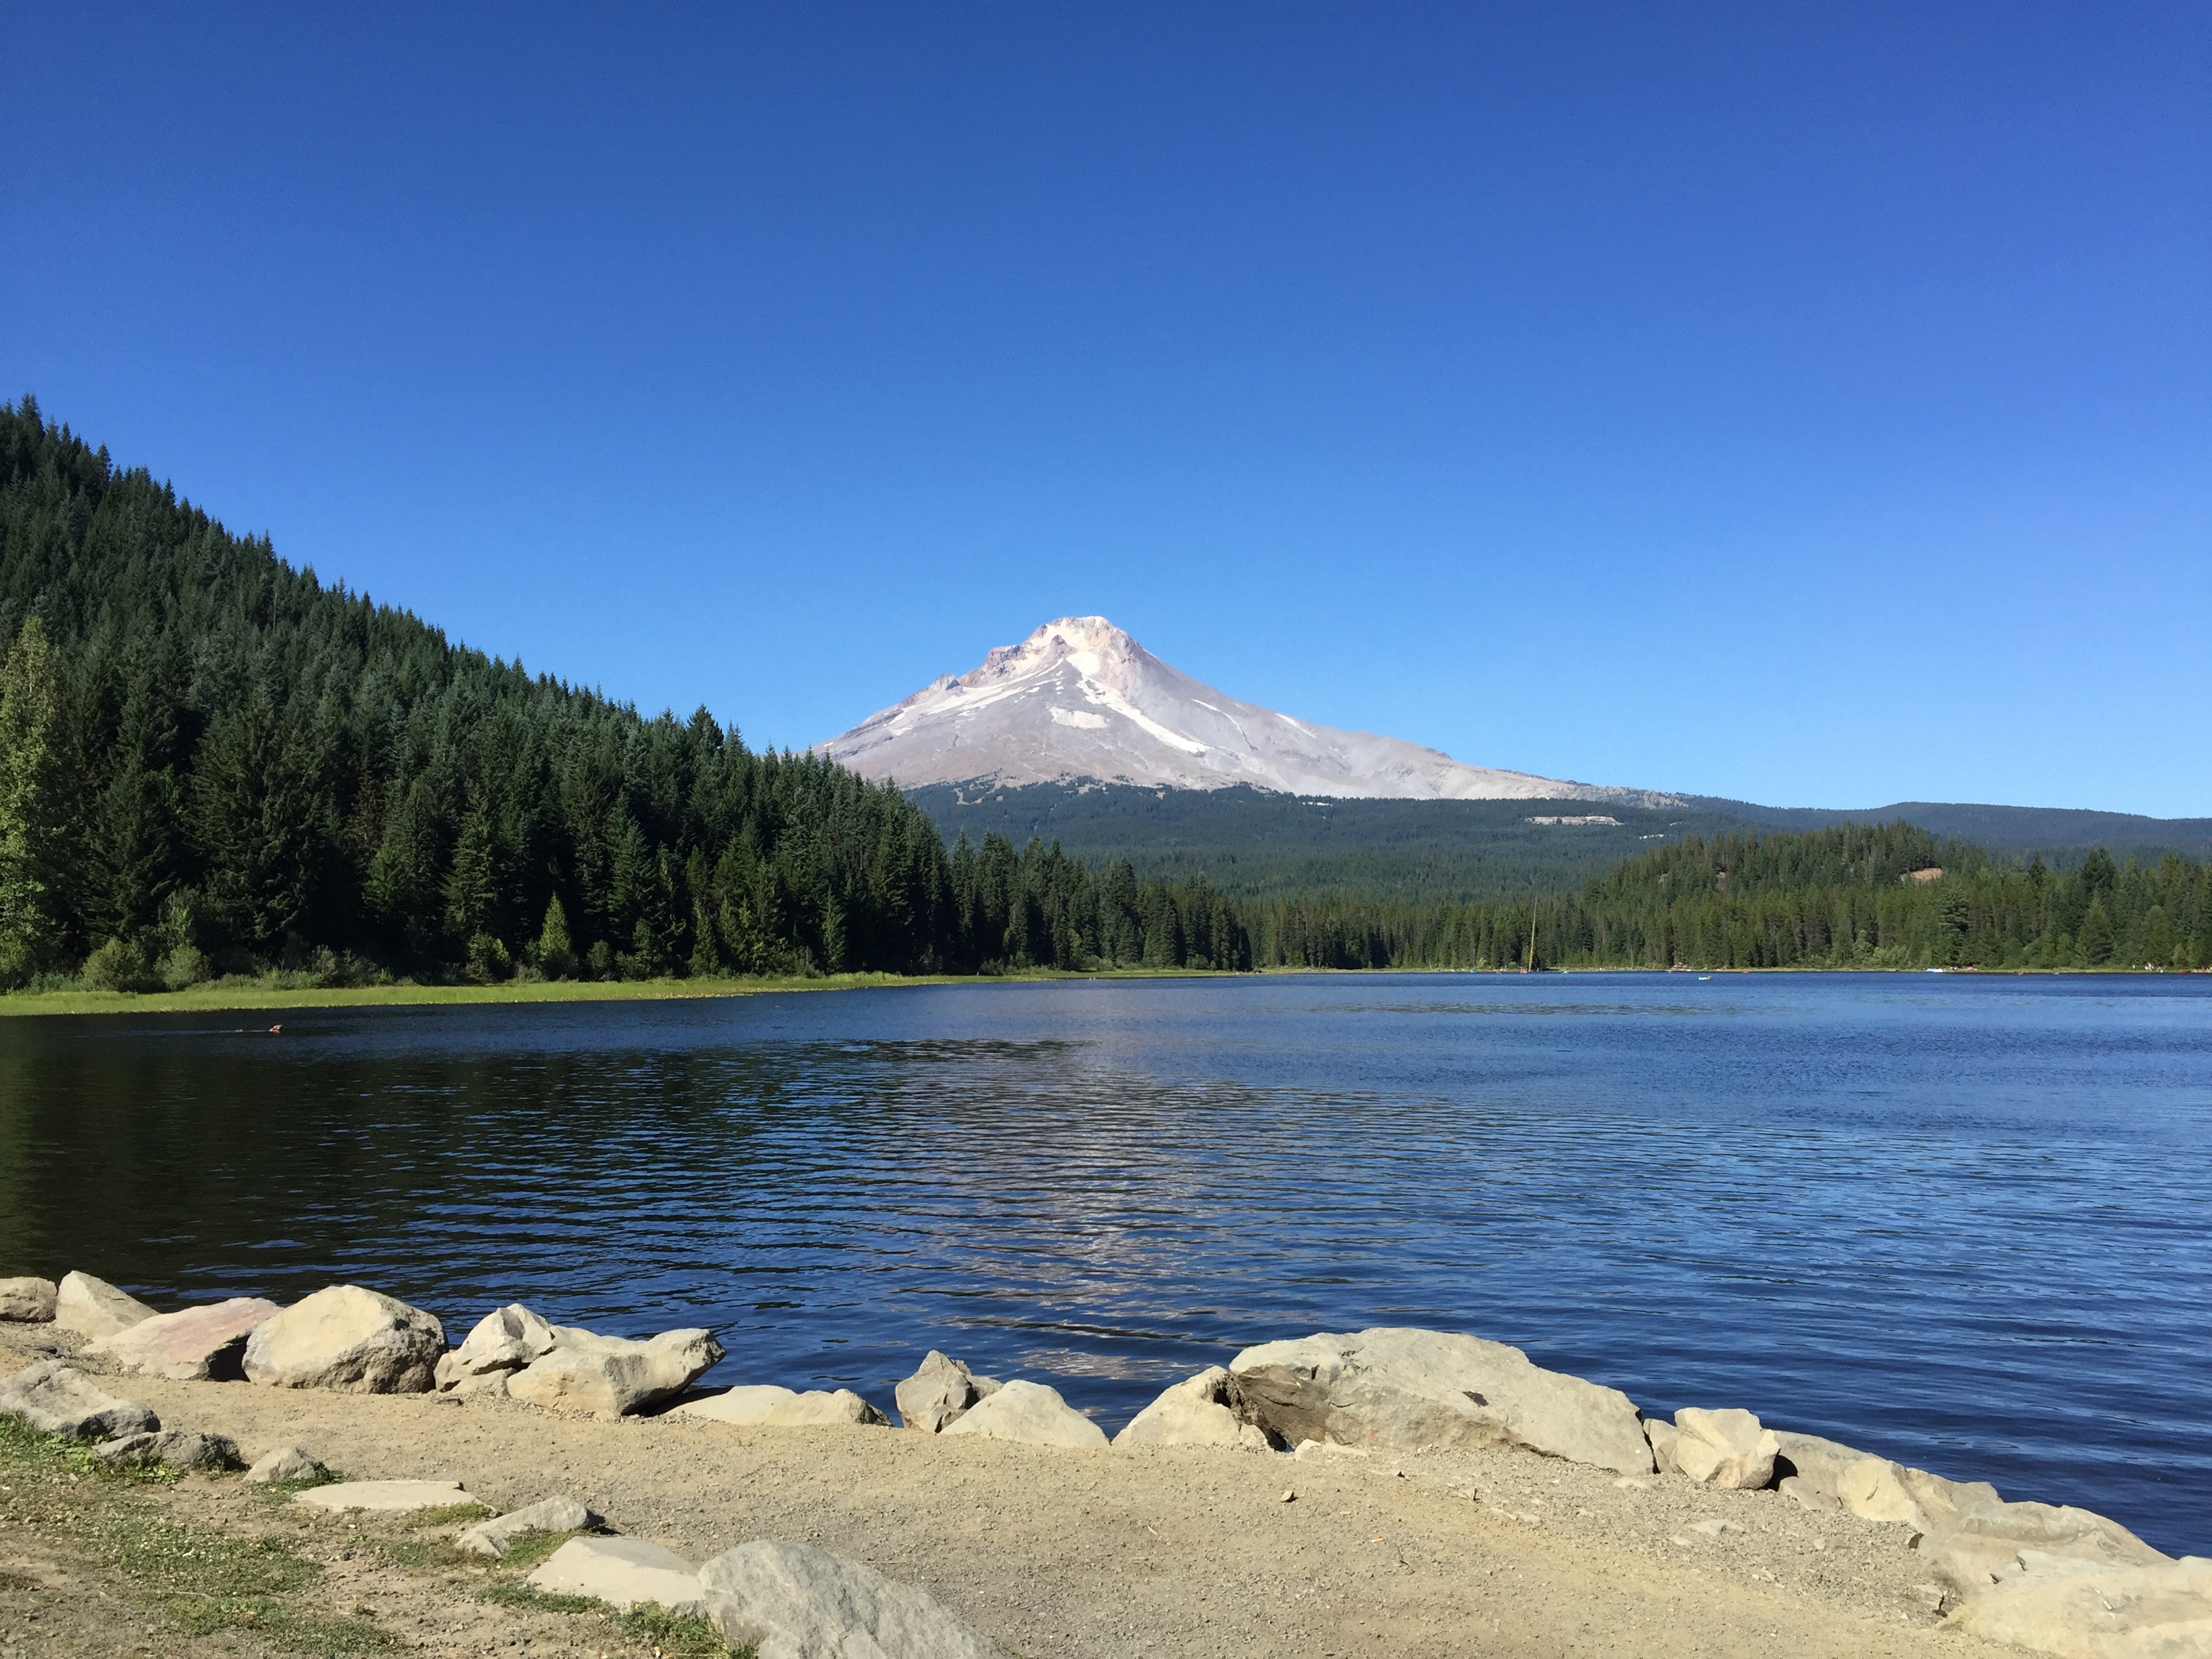
landscape, wilderness, mountain, lake, mountain range, reflection, reservoir, body of water, plateau, fell, loch, crater lake, tarn, mountainous landforms